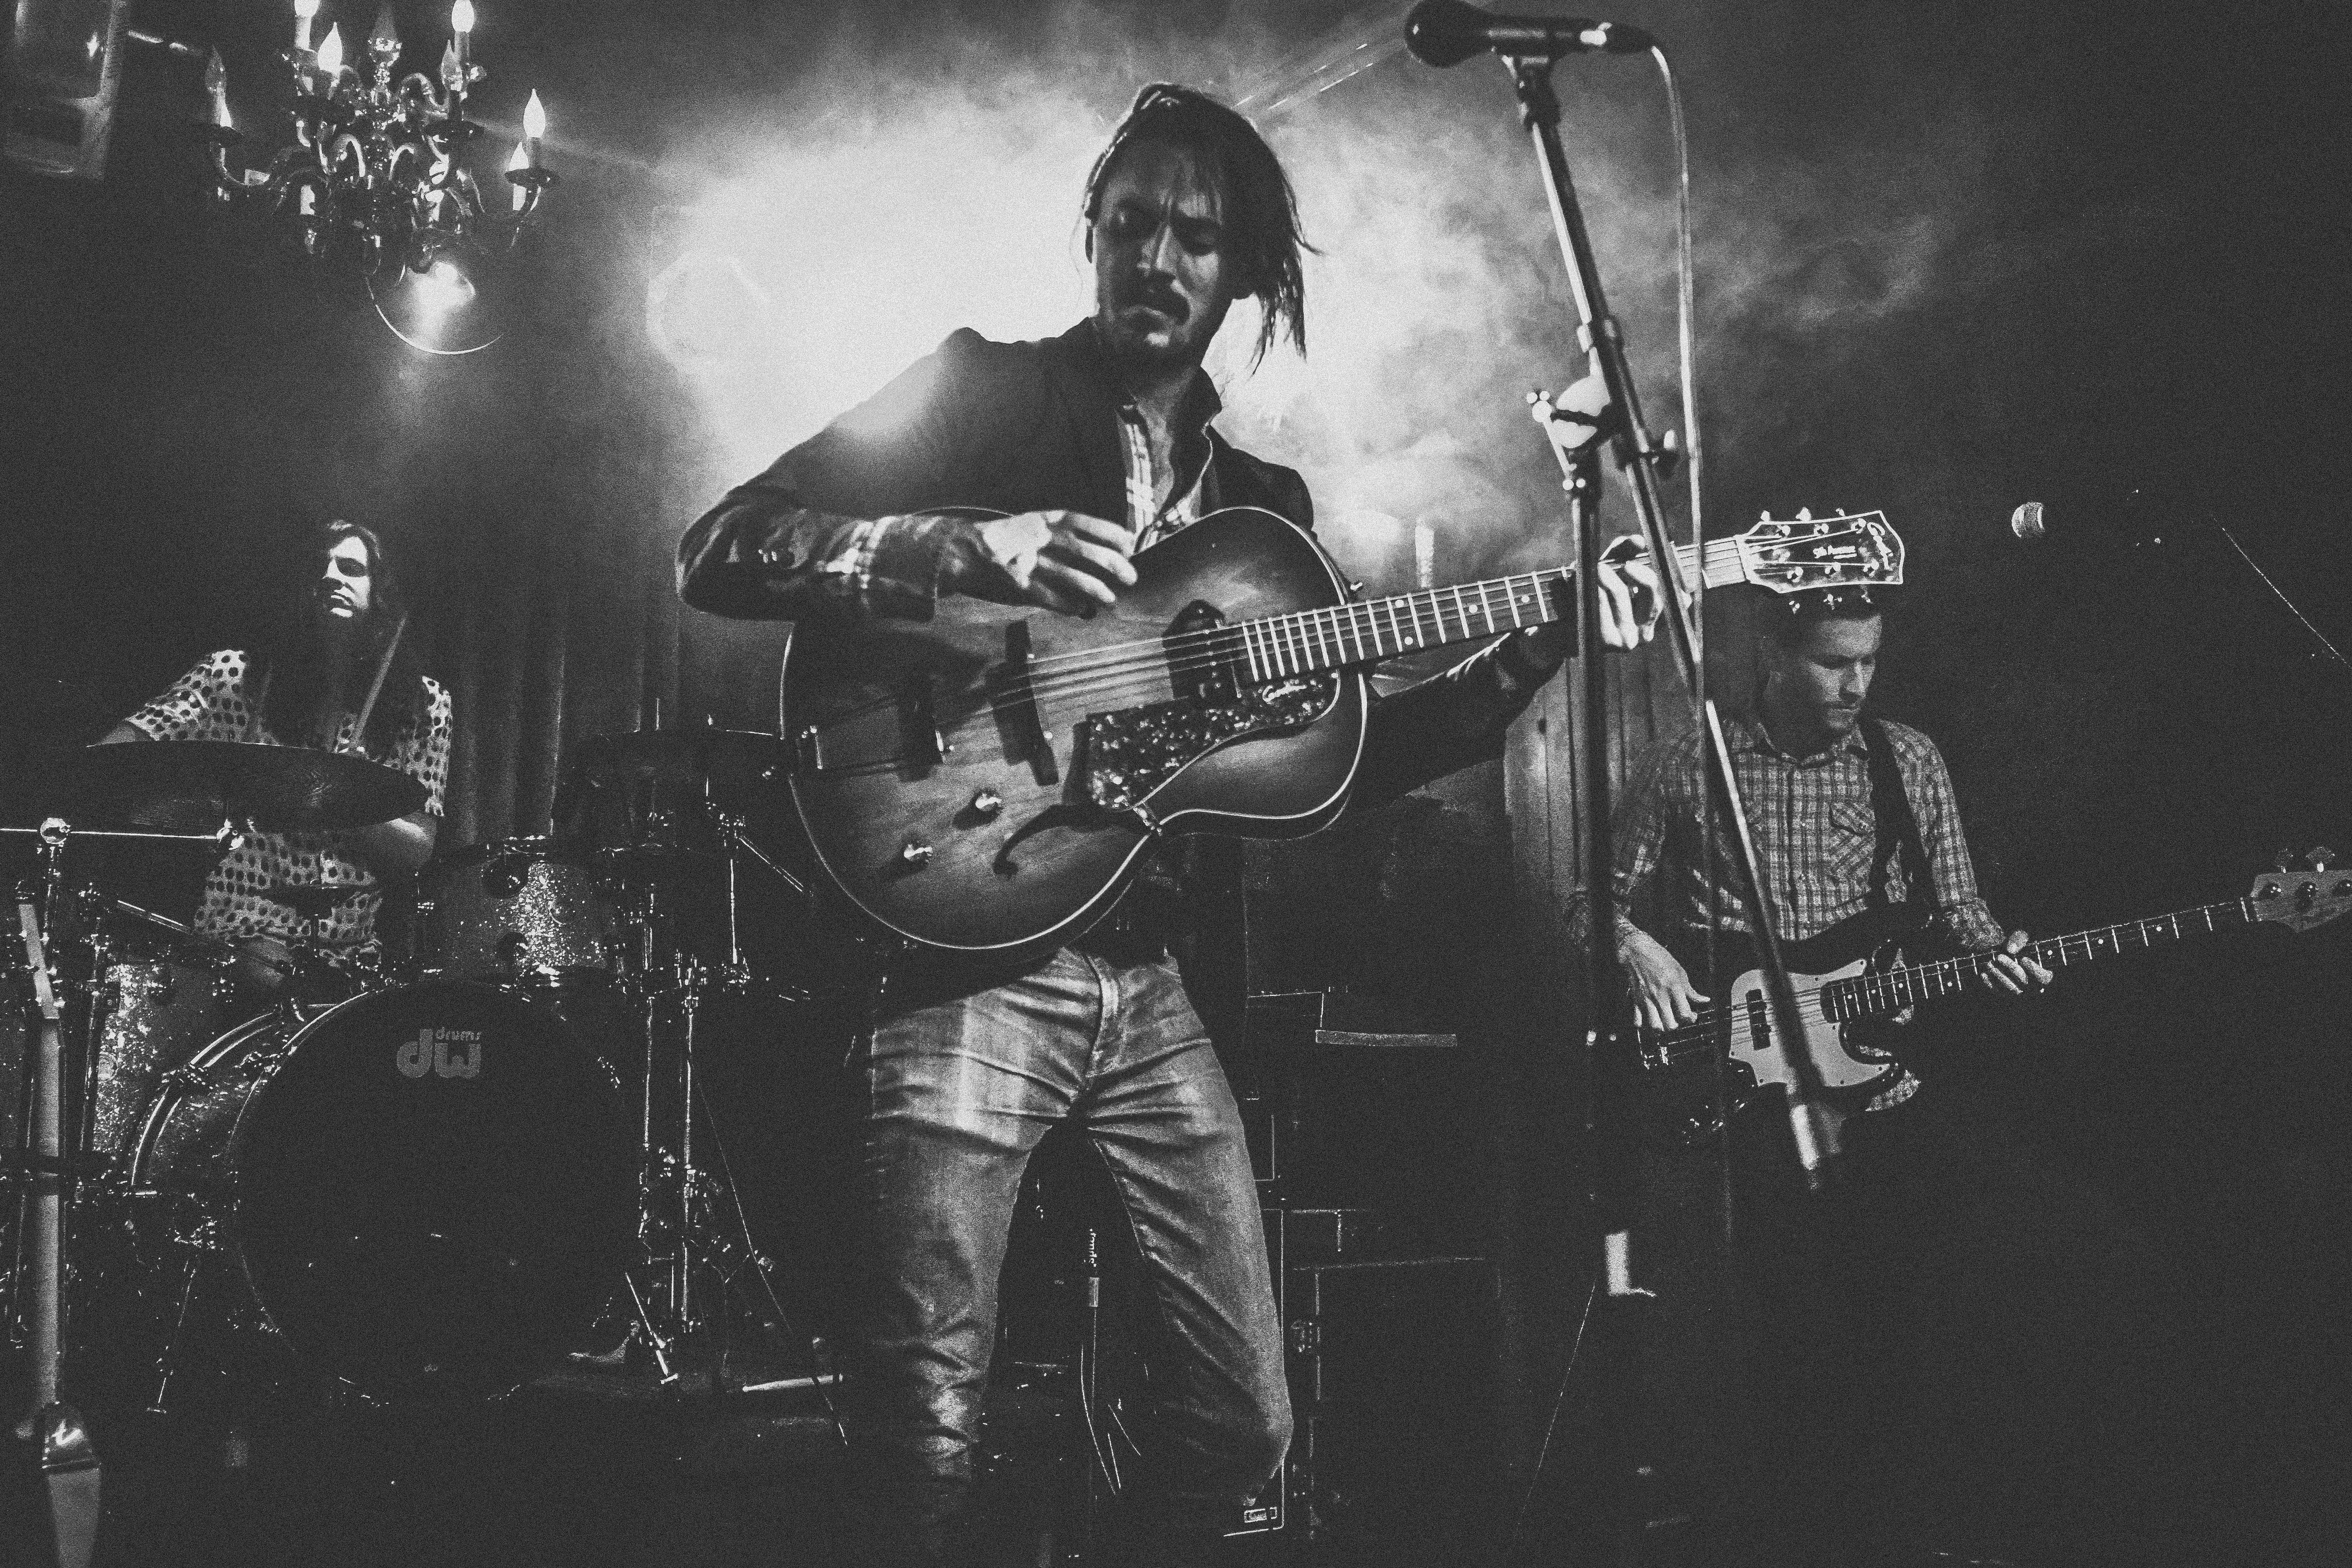
music, black and white, concert, musician, monochrome, stage, performance, bassist, photograph, guitarist, drums, drummer, entertainment, rock concert, monochrome photography, album cover